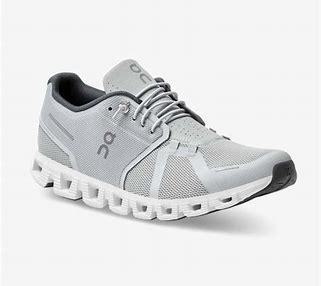
Brand: ON
Model: Cloud 5